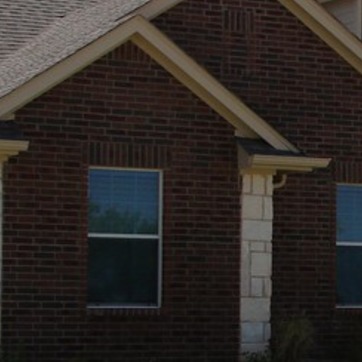
Material: brick